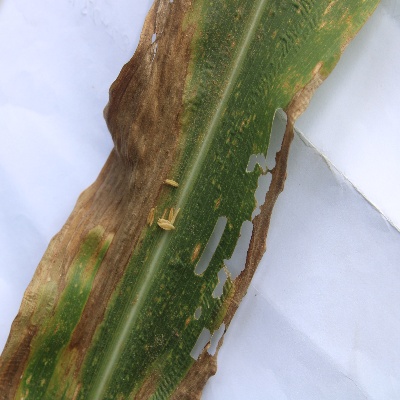
Crop: Maize
Condition: leaf blight